White dwarf

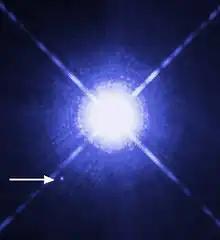
Image of the Sirius system taken by the Hubble Space Telescope. Sirius B, which is the closest white dwarf to Earth, can be seen as a faint point of light to the lower left of the much brighter Sirius A.

A white dwarf is a stellar core remnant composed mostly of electron-degenerate matter. A white dwarf is very dense: in an Earth-sized volume, it packs a mass that is comparable to the Sun. No nuclear fusion takes place in a white dwarf; what light it radiates is from its residual heat. The nearest known white dwarf is Sirius B, at 8.6 light years, the smaller component of the Sirius binary star. There are currently thought to be eight white dwarfs among the one hundred star systems nearest the Sun. The unusual faintness of white dwarfs was first recognized in 1910. The name "white dwarf" was coined by Willem Jacob Luyten in 1922.